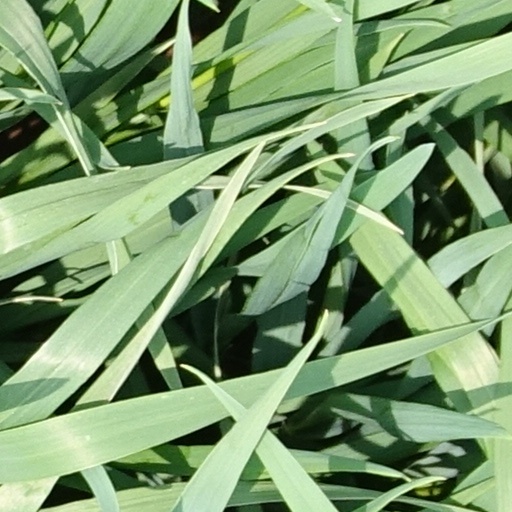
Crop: wheat